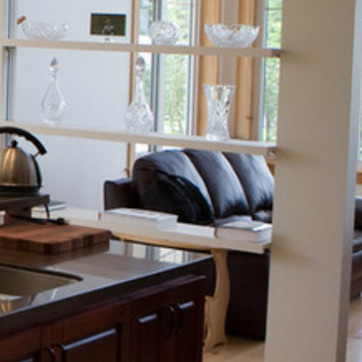
Material: leather